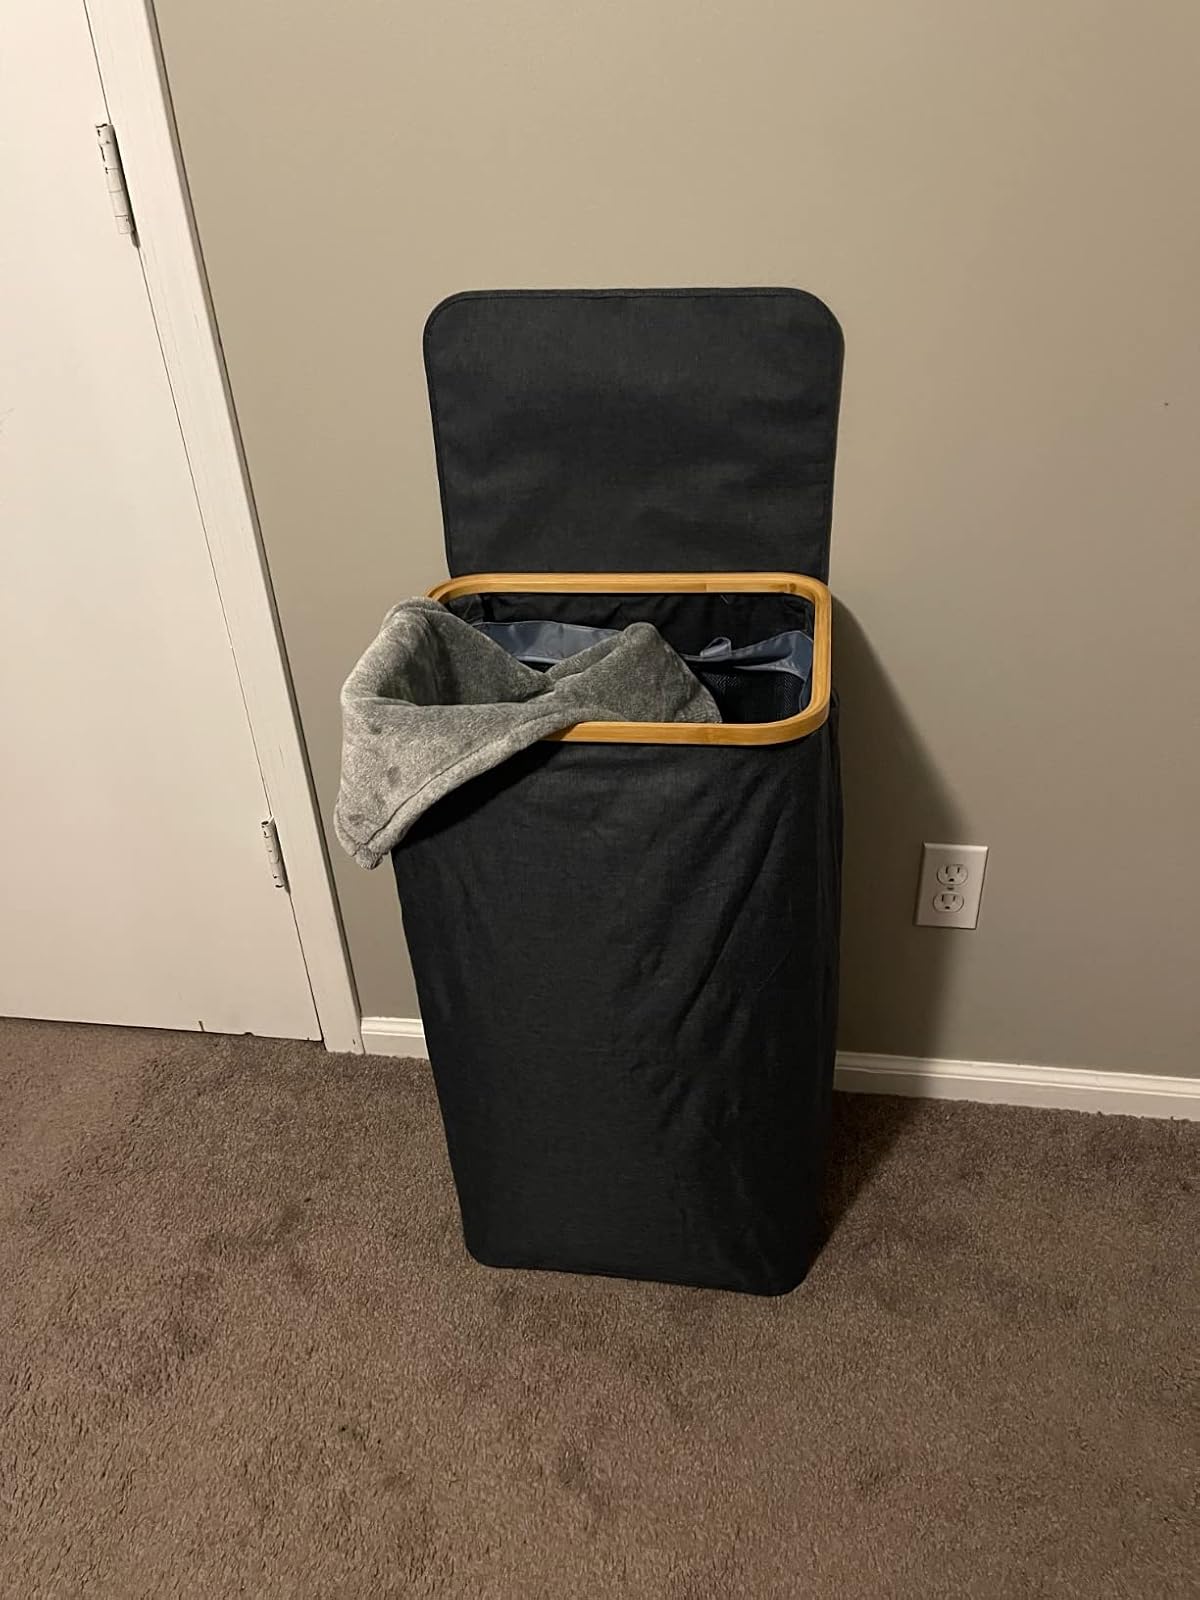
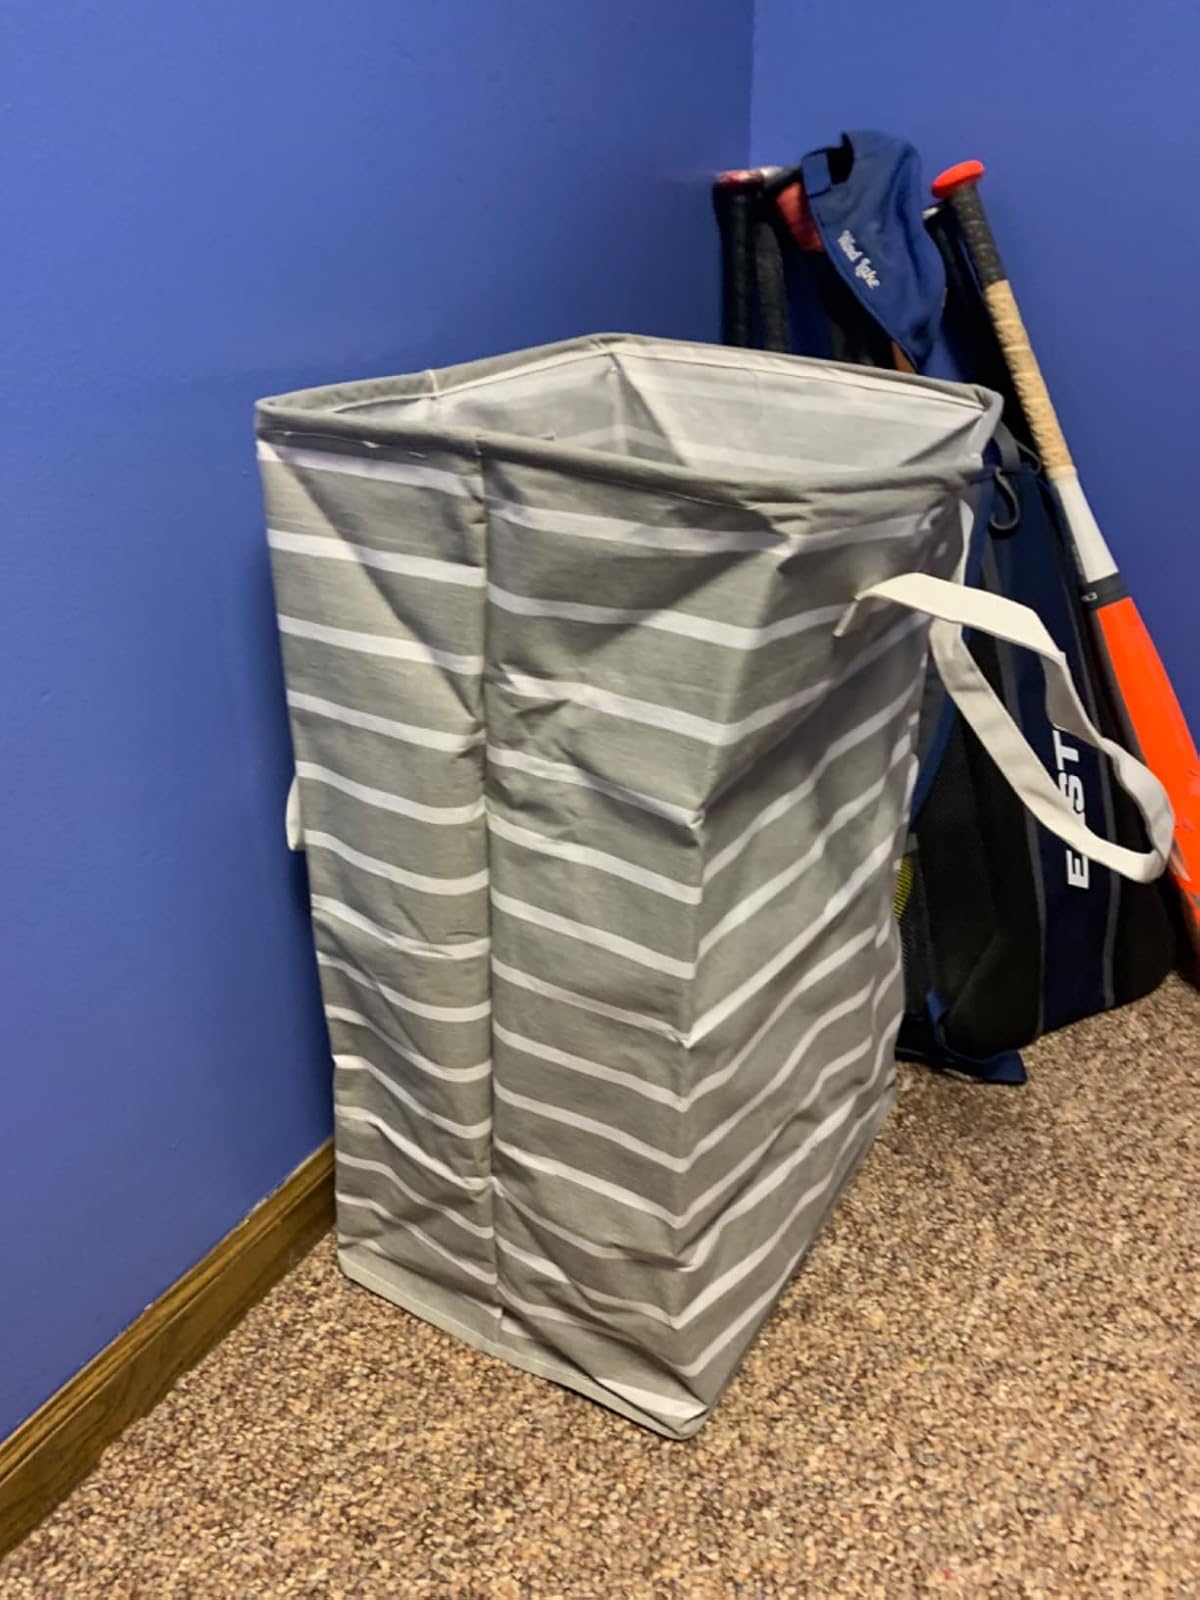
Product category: items_hamper
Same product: no